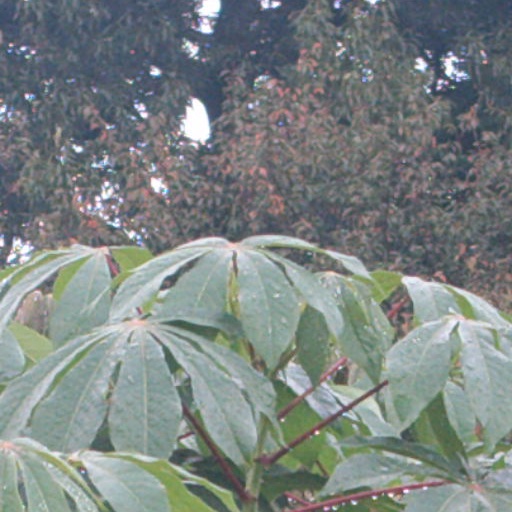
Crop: cassava